Tara Alisha Berry

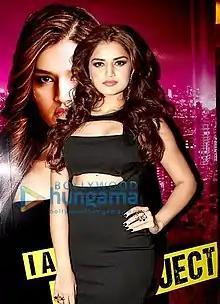

Tara Alisha Berry is an Indian actress, known for her works in Hindi, Tamil and Telugu films. She started out with a music video with Shaan, called "Khudgarzi", produced by Eros in 2011. Her debut Hindi film was "Mastram".